University of Tübingen

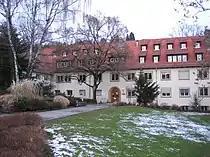
Institute of Political Science

The University of Tübingen is not a campus university, but is spread throughout the town: Tübingen is one of five classical "university towns" in Germany. The other four are Marburg, Göttingen, Freiburg and Heidelberg. In Tübingen there are four areas with a major concentration of university institutions.